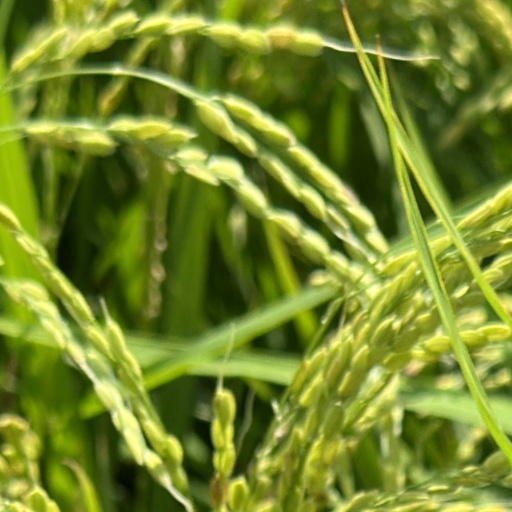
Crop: rice